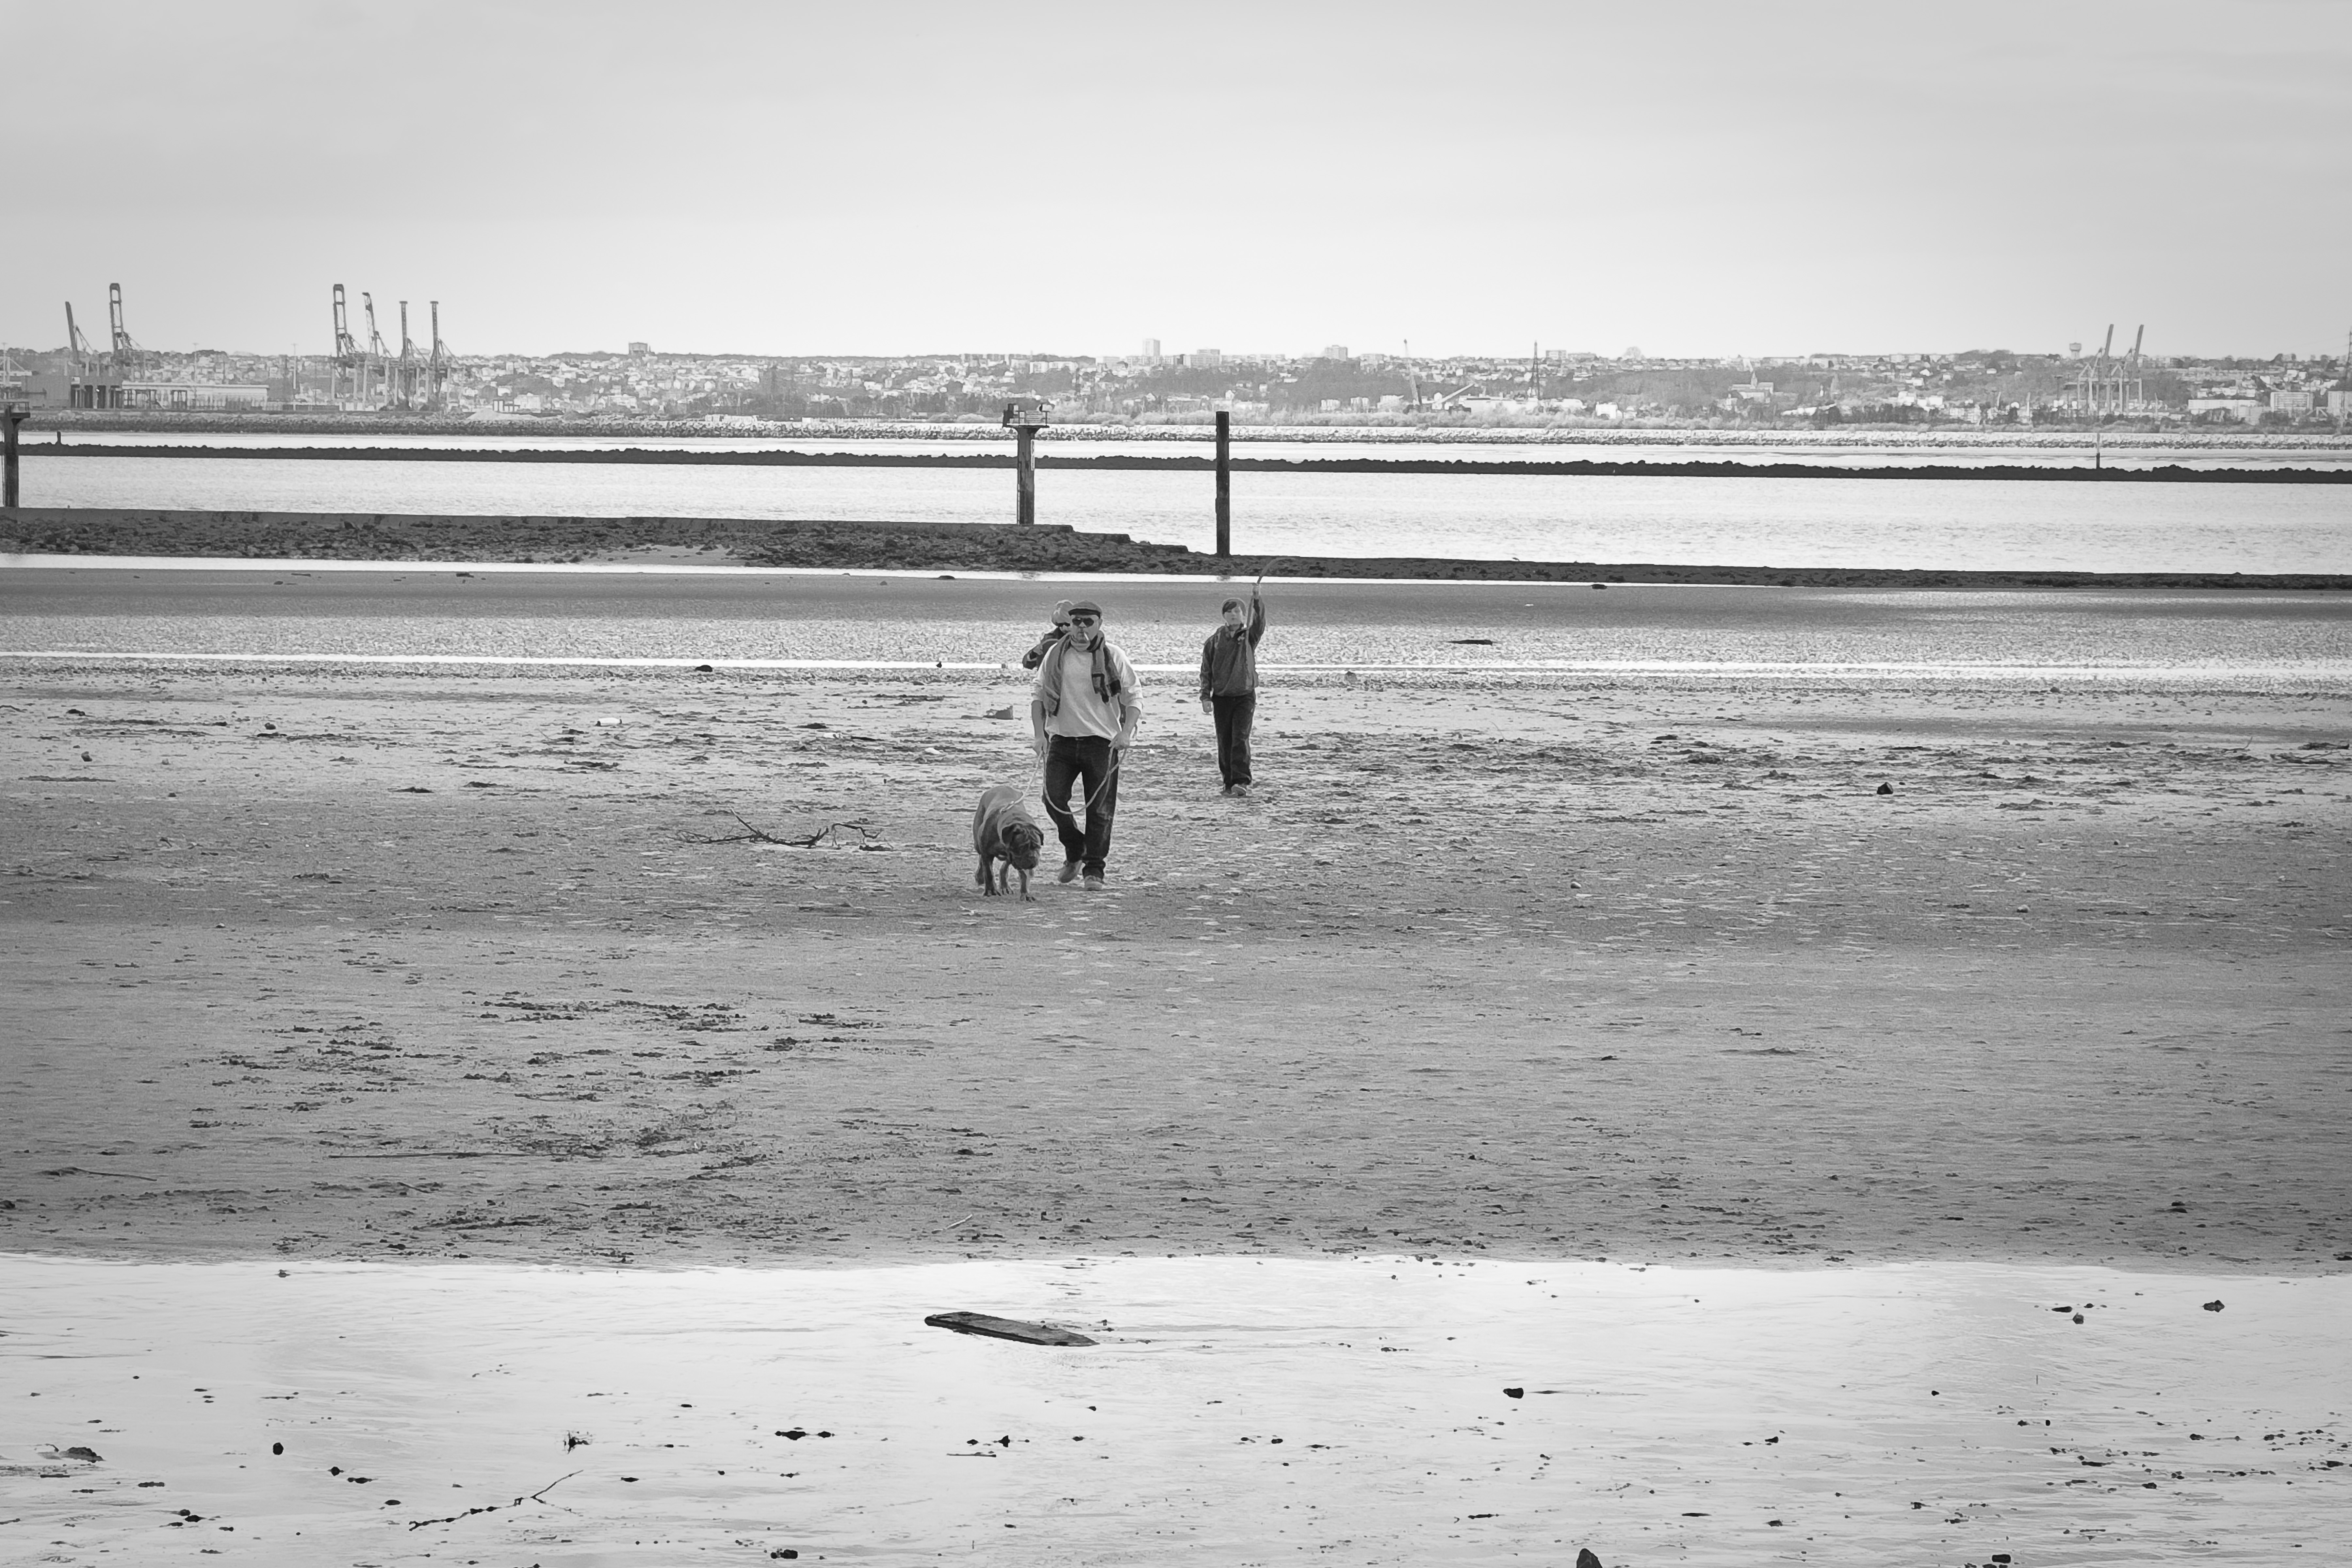
beach, sea, coast, water, sand, ocean, horizon, winter, black and white, white, street, photography, shore, wave, pier, travel, france, fujifilm, black, monochrome, body of water, bw, blackandwhite, blackwhite, ngc, photograph, normandy, fuji, stphotographia, fujixt1, fujix, noireblanc, honfleur, monochrome photography, mudflat